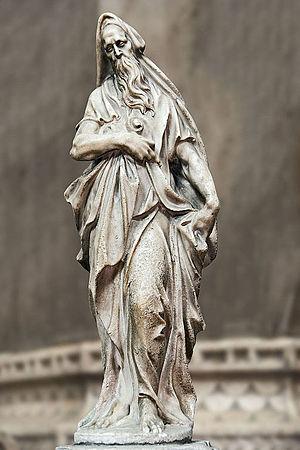
Alessandro Vittoria est un sculpteur maniériste de l'école vénitienne, « l'un des principaux représentants du style classique vénitien ».